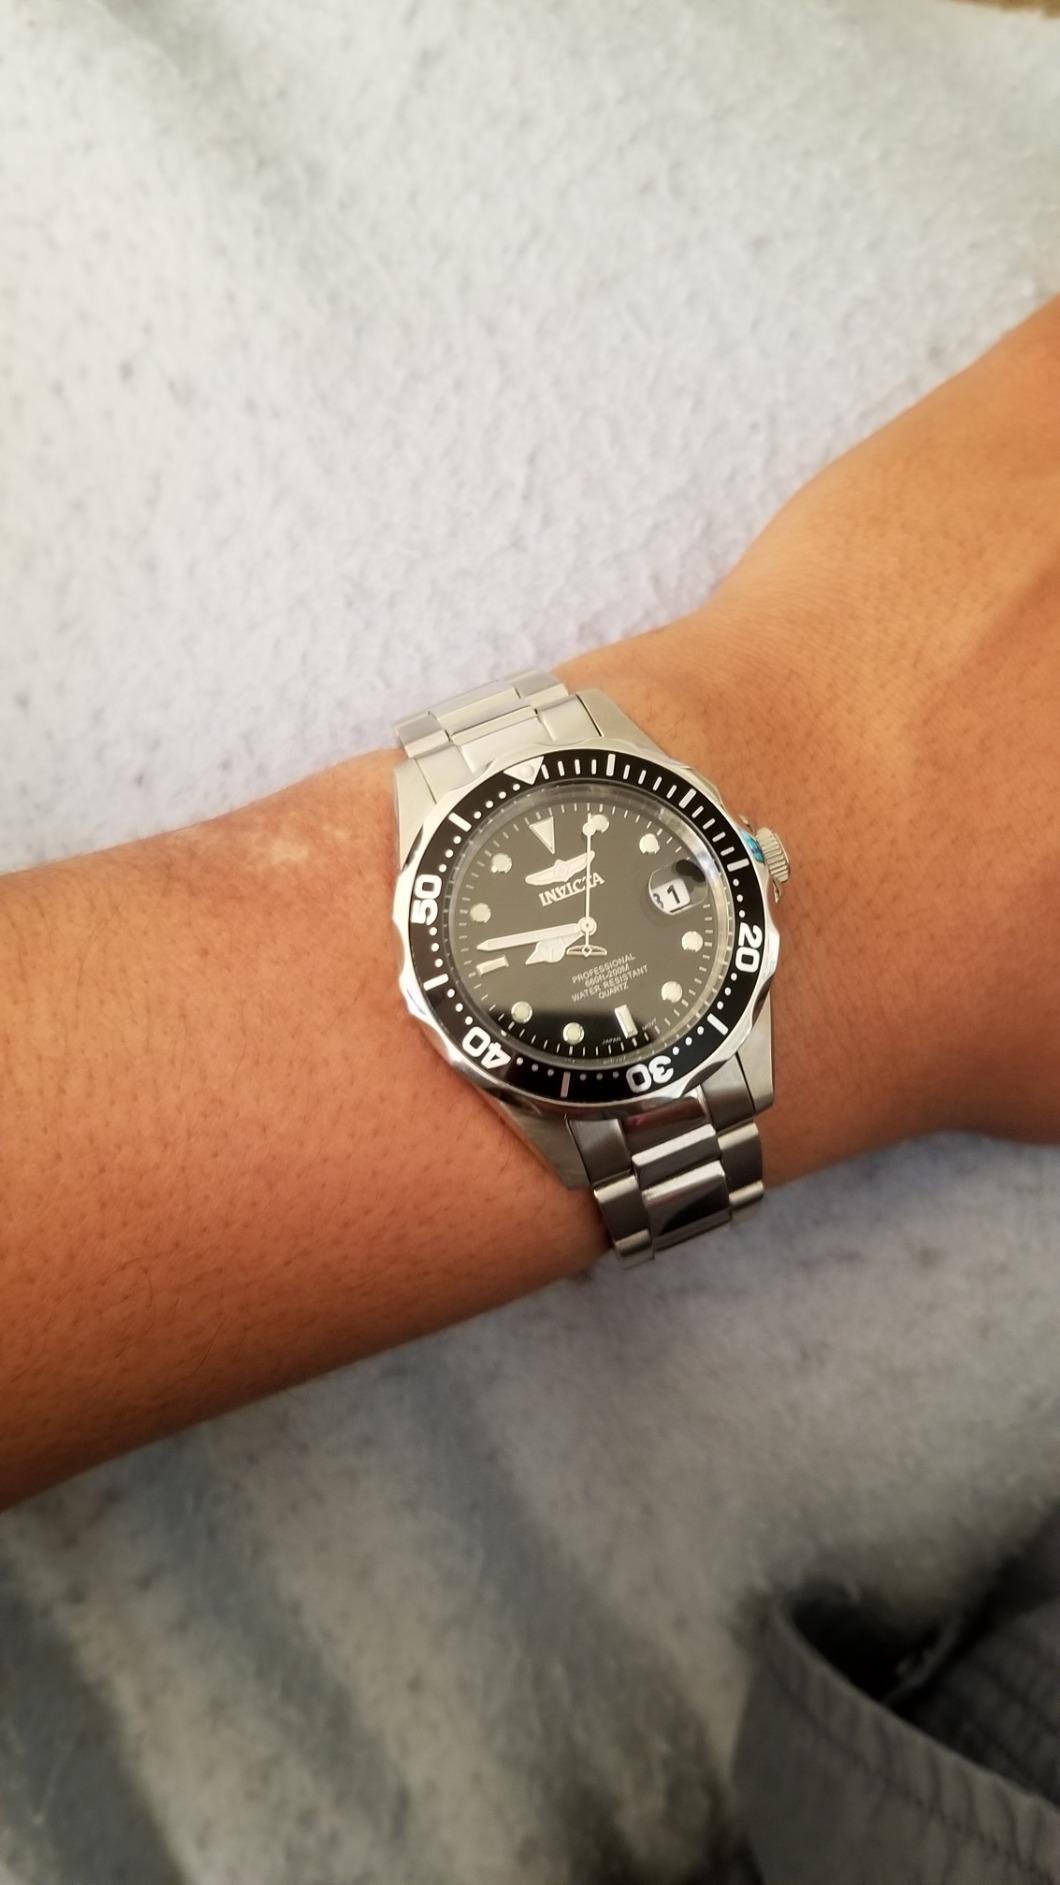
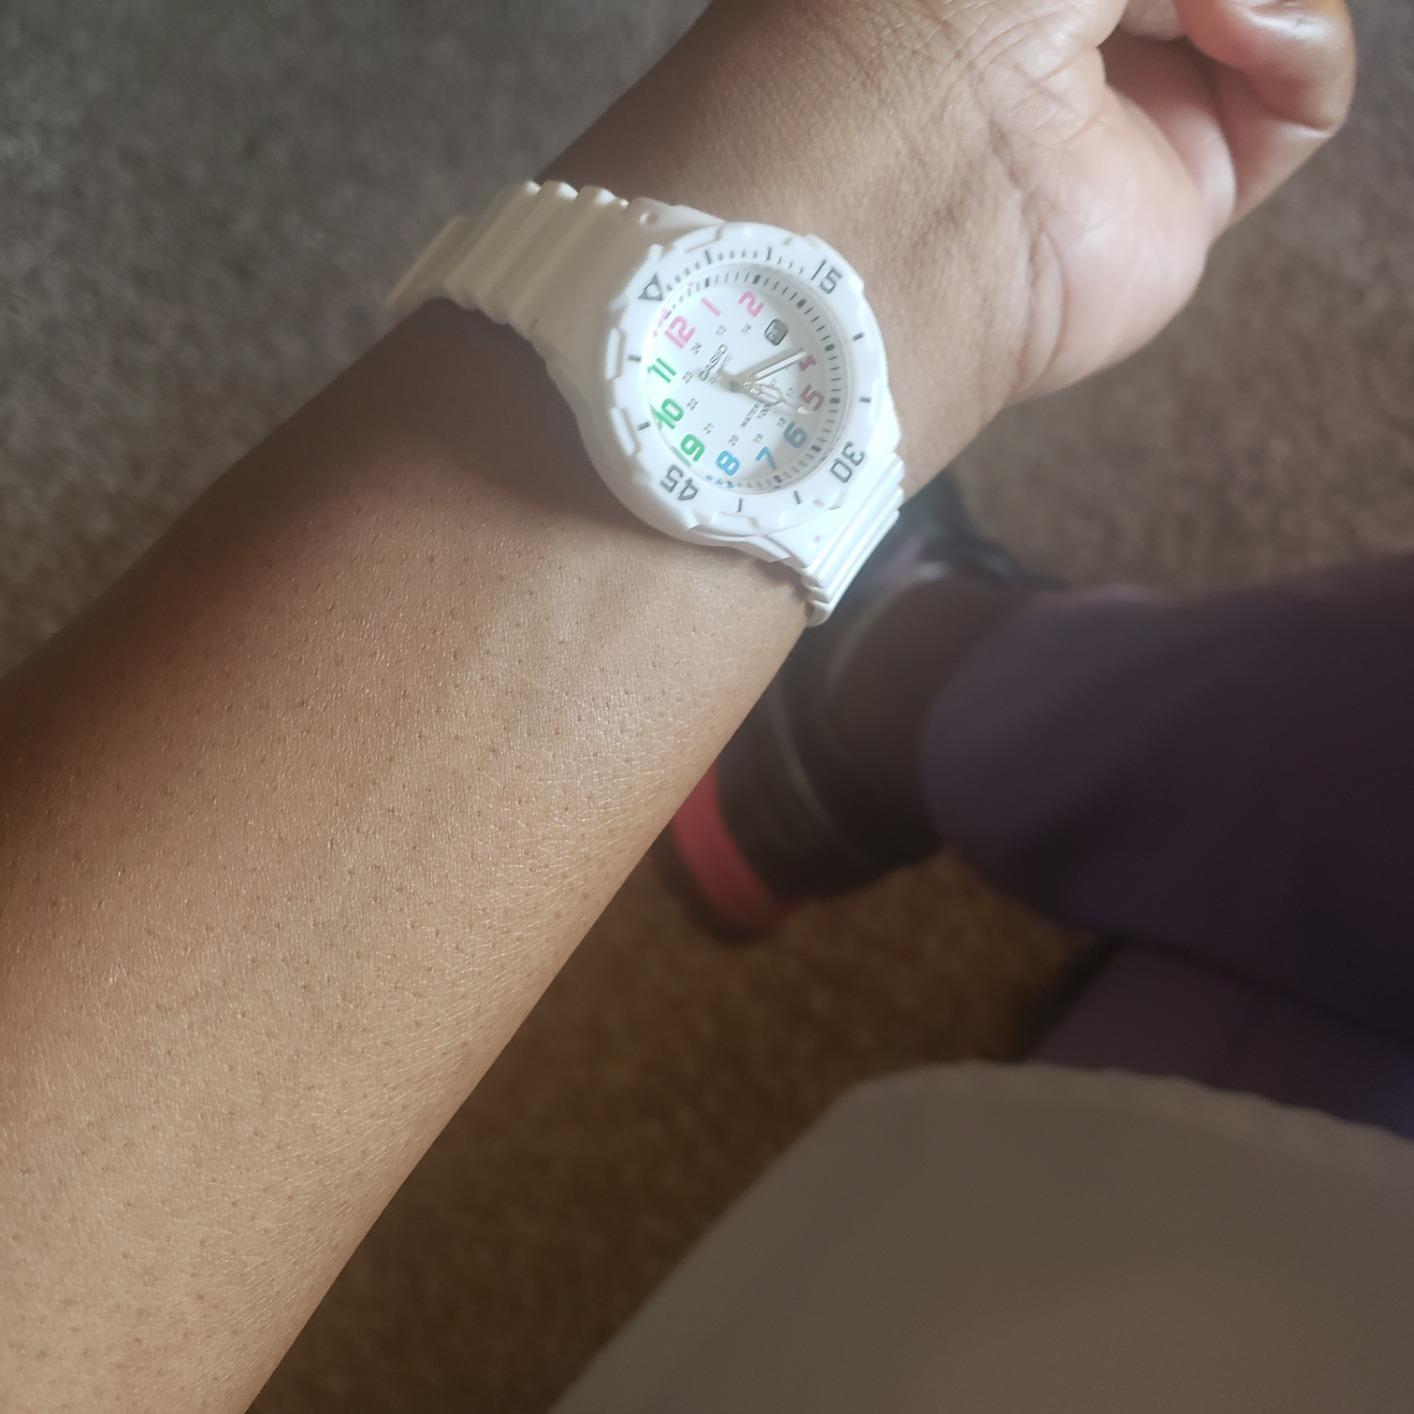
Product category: accessories_watch
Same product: no